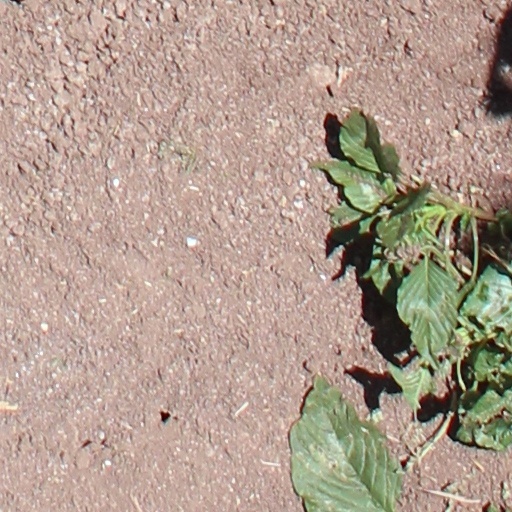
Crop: wheat